Laishevsky District

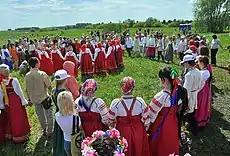
All-Russian festival of Russian folklore in the village of Nikolskoye

Laishevsky district ranks 4th in national rankings in terms of quality of life among 43 districts in 2020. The average salary in Laishevo is 43.6 thousand rubles which is more than other municipalities.